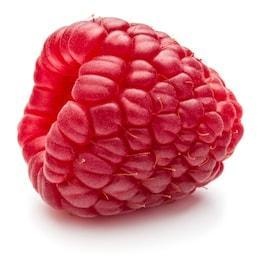
Label: raspberry